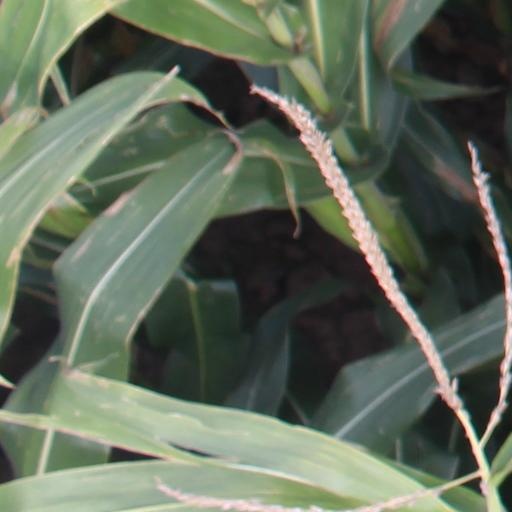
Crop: maize; corn